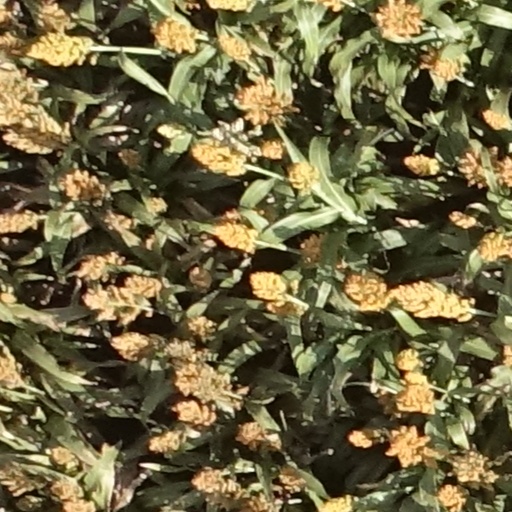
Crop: sorghum